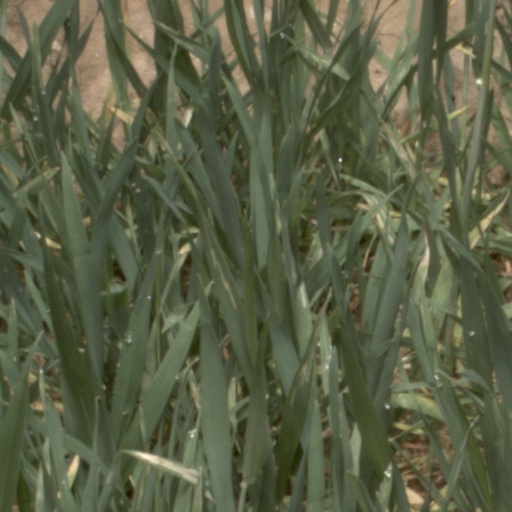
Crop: wheat